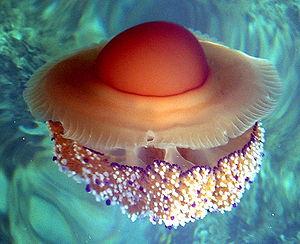
Les Cepheidae forment une famille de méduses appartenant à l'ordre Rhizostomeae.
La méduse Cotylorhiza tuberculata, souvent appelée méduse œuf au plat, est une méduse de la classe des Scyphozoaires, de l'ordre des Rhizostomae et de la famille des Cepheidae, que l'on trouve en Méditerranée. Elle est parfois classée dans le genre Cassiopea sous le nom de Cassiopea mediterranea.
Le terme méduse est un nom vernaculaire désignant les formes libres de nombreux groupes de cnidaires et qui s'opposent donc aux formes polypes, sessiles. En apparence, ces animaux gélatineux sont très frustes. Ils sont dépourvus de squelette, de cerveau et de poumon mais, en réalité, leur structure est complexe, et ils peuvent posséder des structures sensorielles très élaborées comme des ocelles, rassemblées au sein de rhopalies.